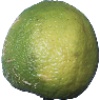
Label: limes